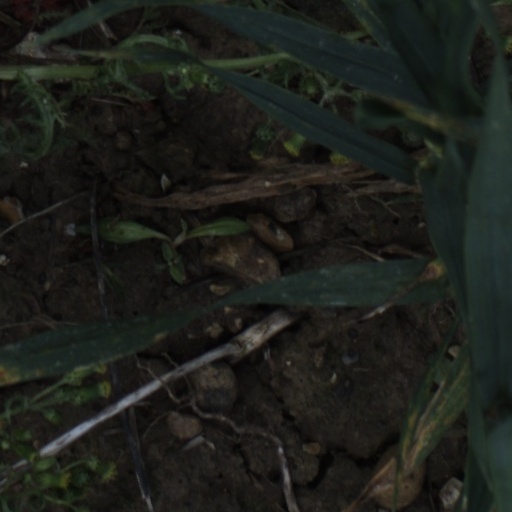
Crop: wheat